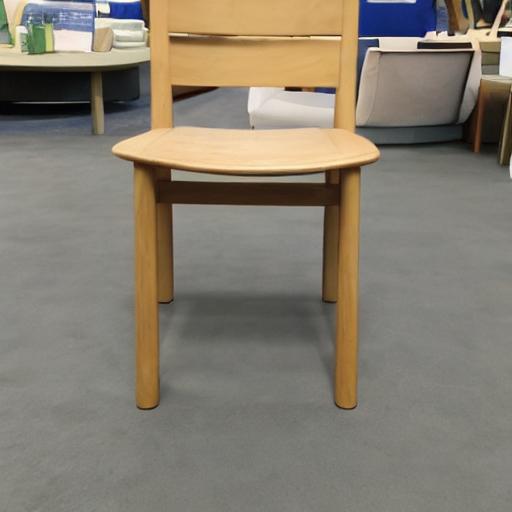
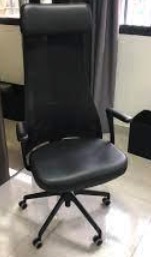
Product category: items_chair
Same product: no